Mariachi

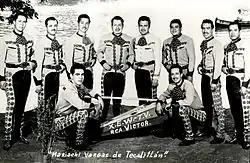
Mariachi Vargas in 1950

As mariachi groups are expected to play requests, they may need to know hundreds of songs. Most songs are about machismo, love, betrayal, death, politics, revolutionary heroes and even animals and country life from the genre's origins as rural "son" music. One particularly famous song is "La Cucaracha" ("The Cockroach").